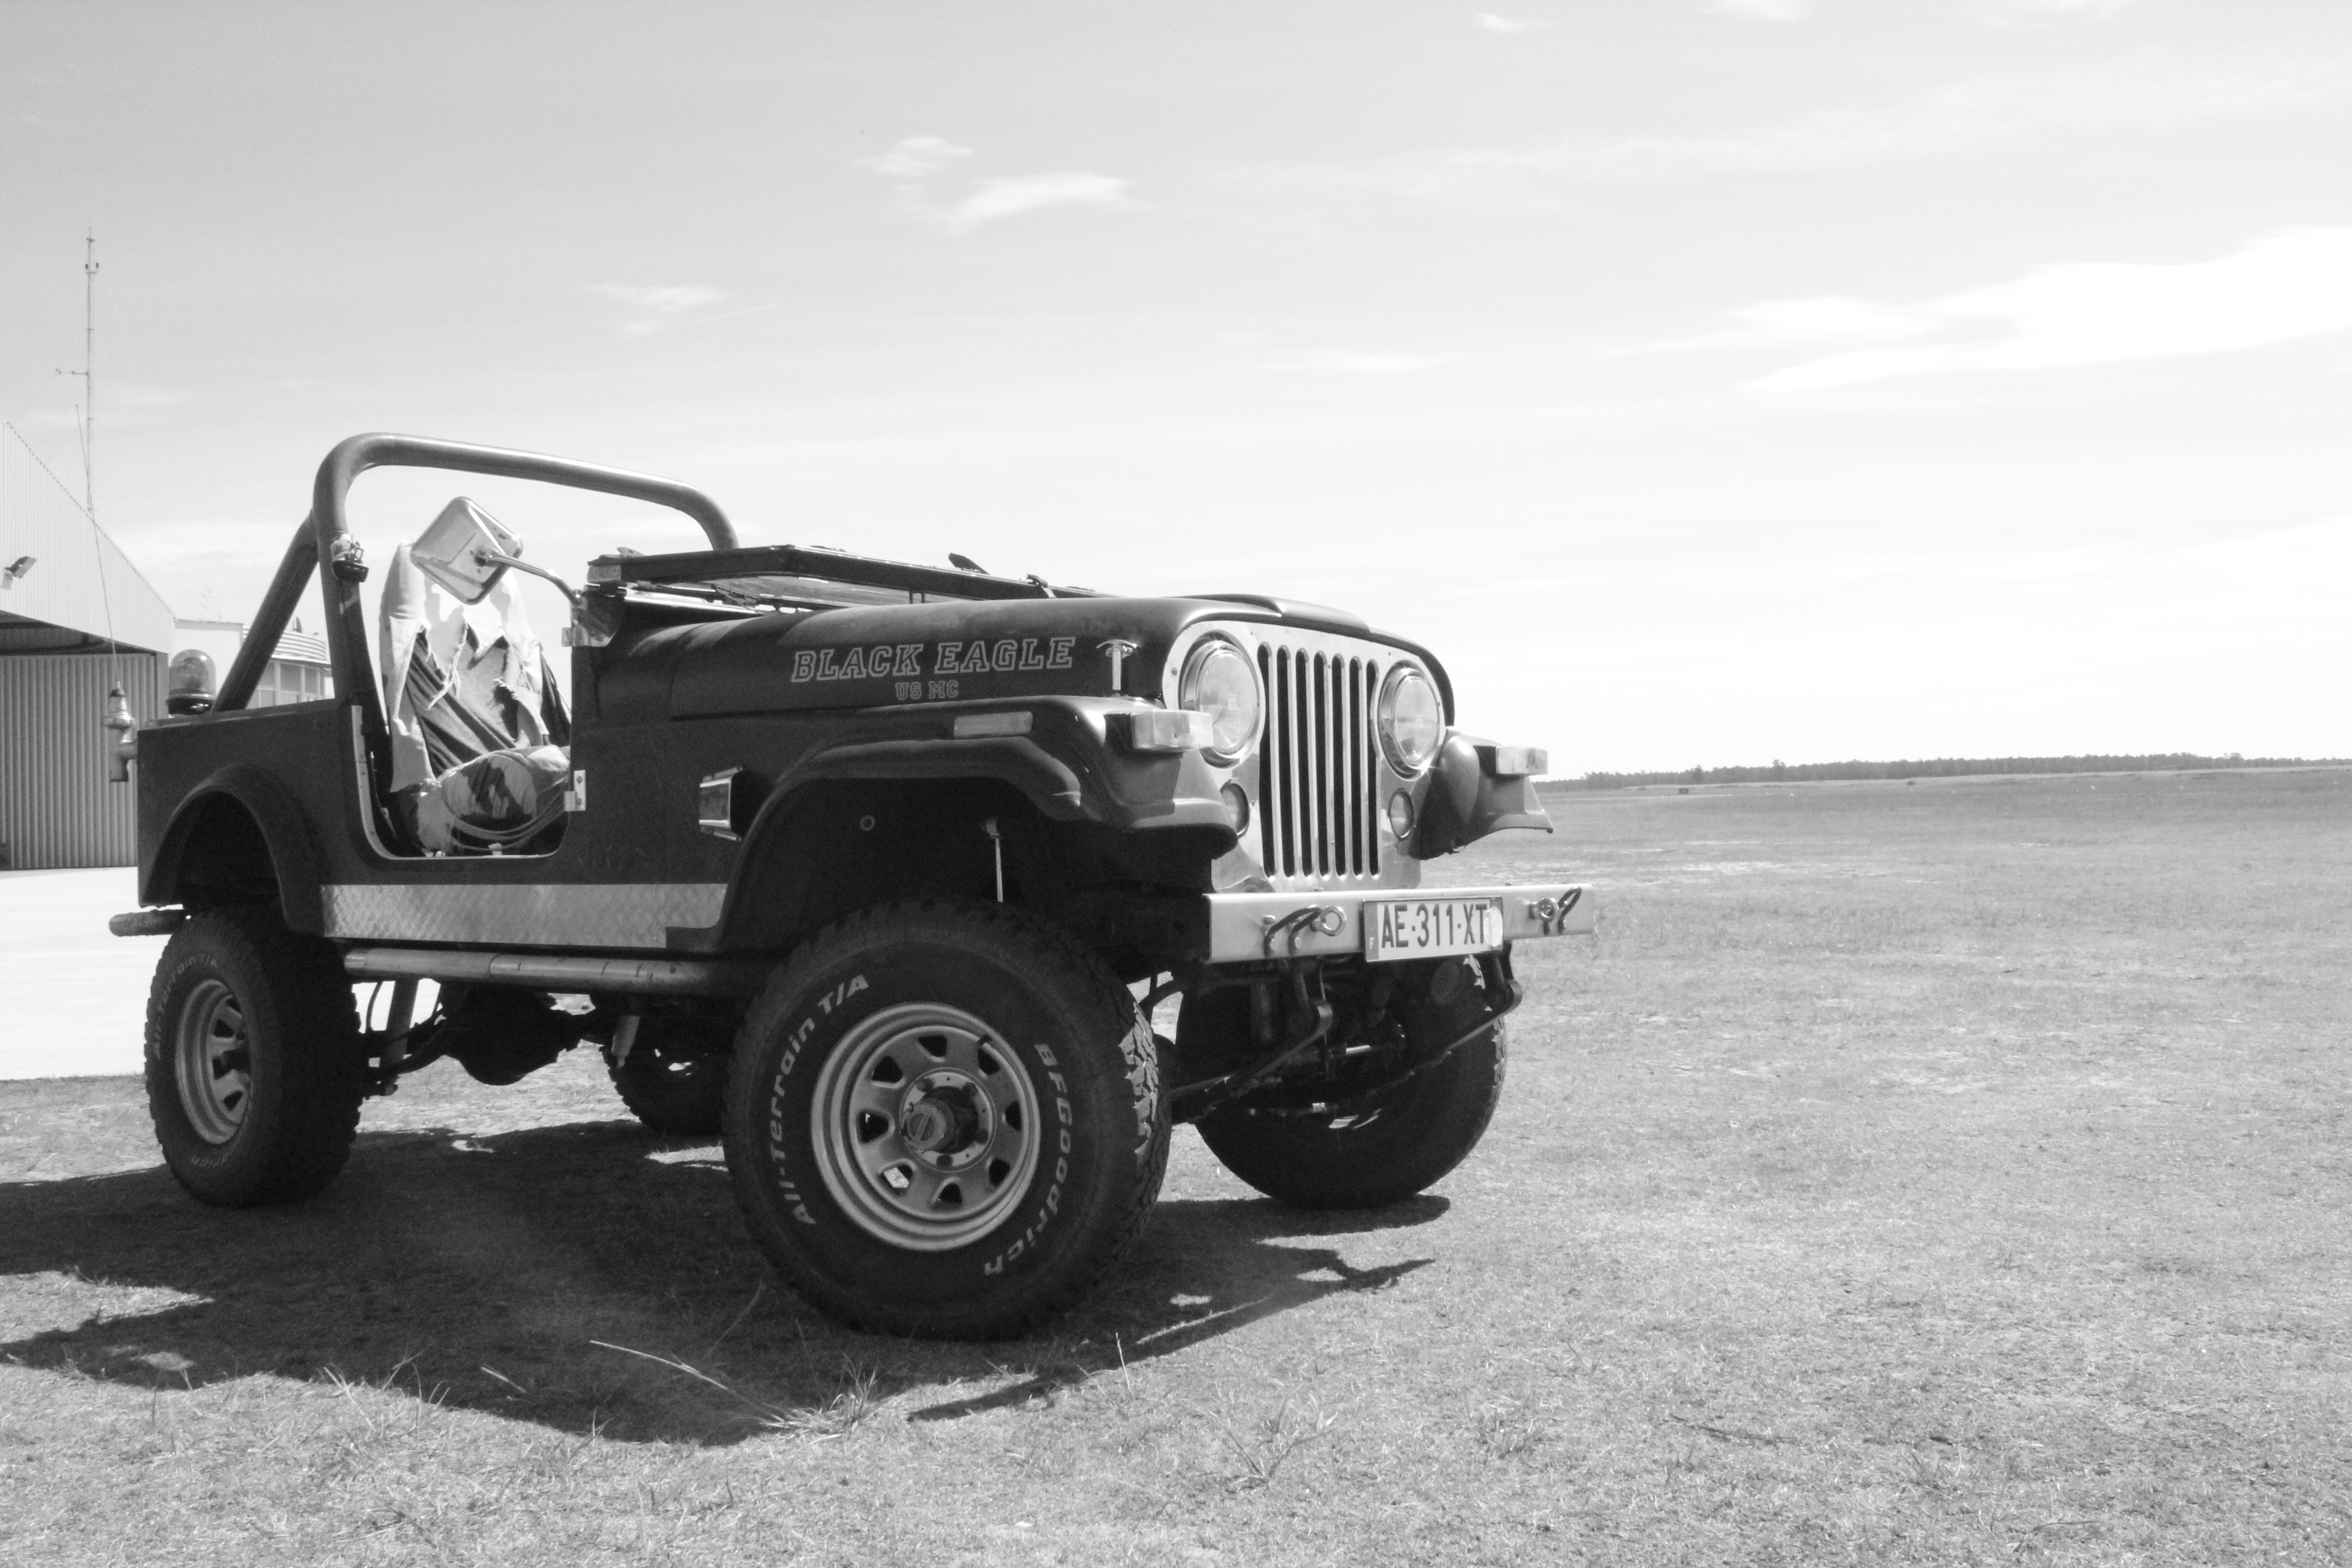
sport, car, wheel, automobile, adventure, jeep, land, travel, transportation, transport, truck, vehicle, dirt, extreme, tire, motor vehicle, bumper, offroad, safari, 4x4, off road, city car, off road vehicle, sport utility vehicle, land vehicle, automobile make, automotive exterior, luxury vehicle, off roading, compact sport utility vehicle, off road racing, jeep wrangler, jeep cj